Jayapura, Mysore

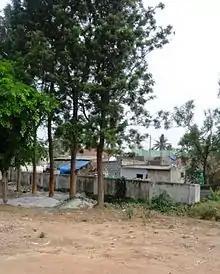
Jayapura village

Jayapura is a small village near Mysore in the state of Karnataka in India.